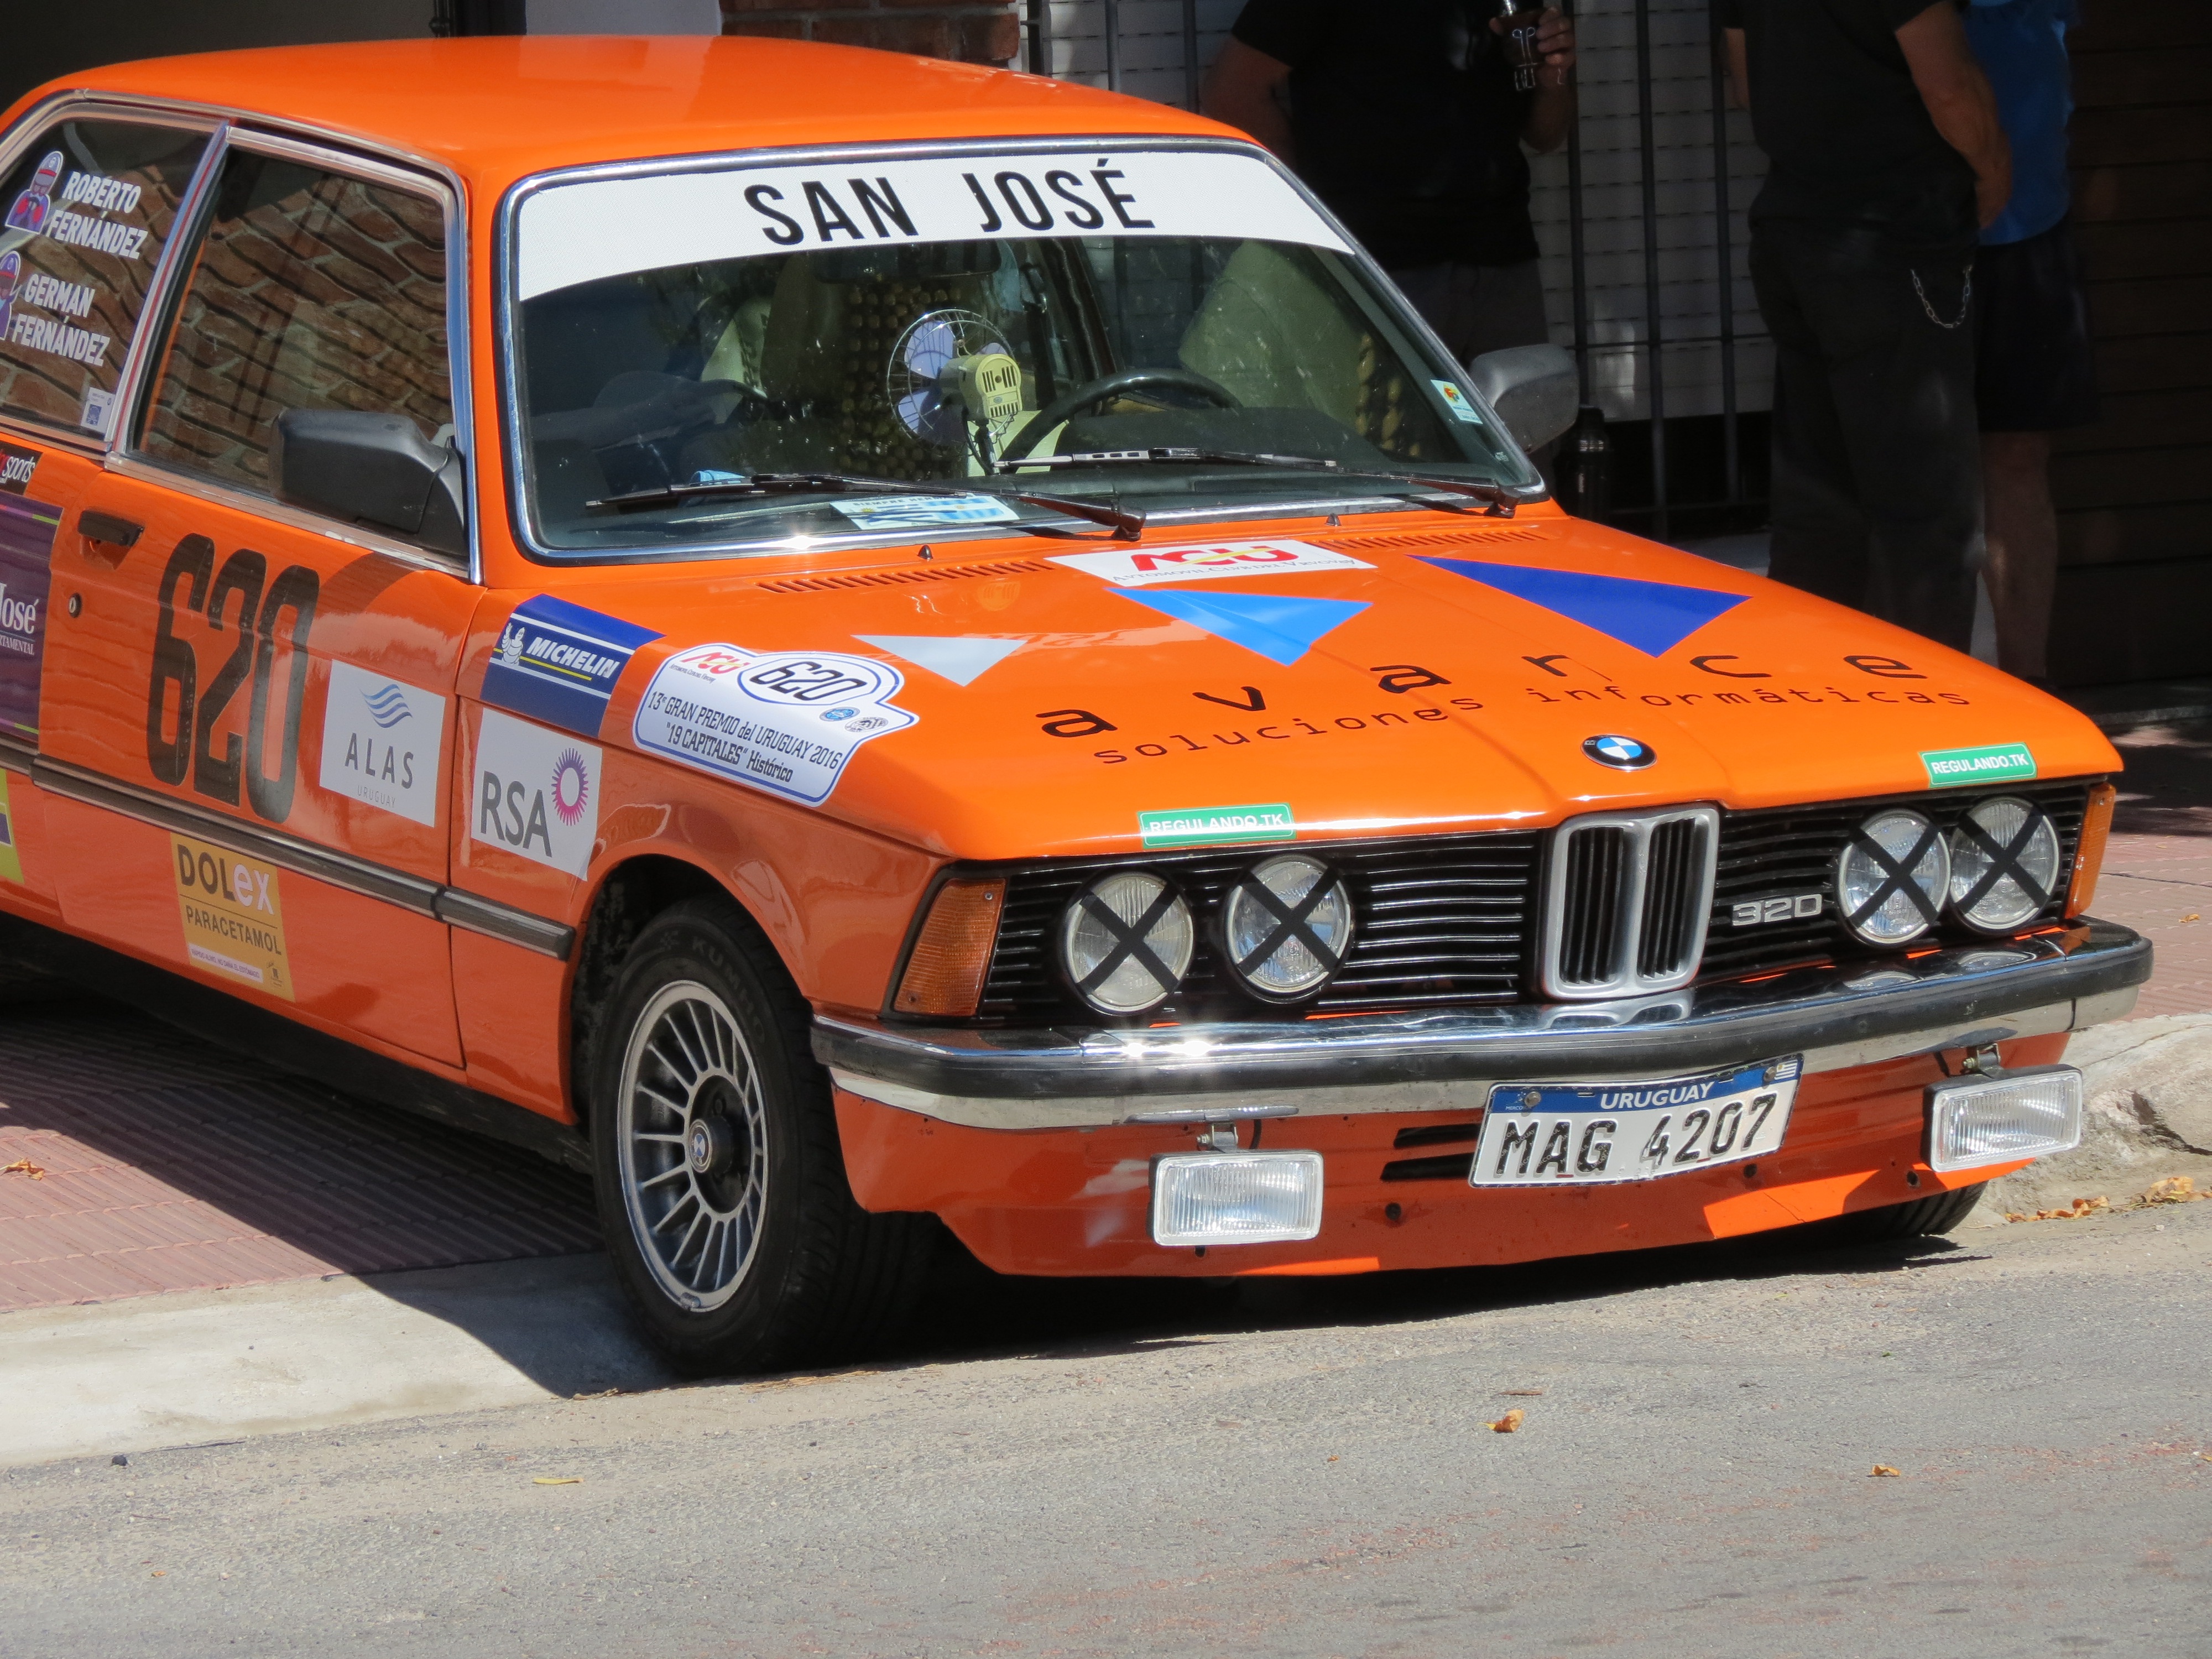
sport, car, automobile, vehicle, auto, old car, automotive, sports car, sports, sedan, bmw, classic, convertible, land vehicle, automobile make, luxury vehicle, family car, executive car, bmw 6 series e24, bmw 315, bmw 3 series e21, bmw e9, bmw new six